Henrique Mitchell de Paiva Cabral Couceiro

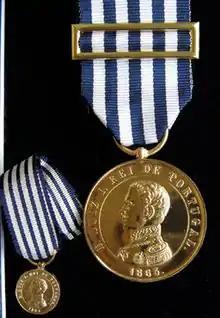
Gold Medal for Military Valor (D. Luiz I) – 1896

As a part of an overall plan to circle and defeat Gungunhana, Couceiro marched 270 Europeans, 50 Angolans, five cannons, and three rapid-firing guns to the southern border of Vátua lands in late June. Near the former fort of Stokolo, about 12 kilometers from the main road, Paiva Couceiro and Freire de Andrade built an outpost (Ponto X) and bridges without any conflict from the Cossine or Vátua tribes. On July 17, he recaptured the Portuguese outpost in Magude, and completed another bridge on July 24. Meanwhile, Enes was not having too much success in trying to encircle the tribal-lands of Gungunhana. He protested to him, through his intermediaries José Joaquim de Almeida and Aires de Ornelas, and requested he surrender rebels Mahazulo and Matibejana, as well as insisting that the chief accept two or three posts on his lands, in exchange for the immediate removal of Portuguese troops along his frontiers. Although Enes had been counseled against starting a war with Gungunhana, Couceiro and Freire de Andrade insisted, at the end of June, that they should advance towards Cossine (within the Vátua lands) and begin the war against the chief. This perturbed the chief; near Cossine were many Vátua tribesmen, and in Magul, the provisional base of Matibejana. On August 23, Paiva Couceiro received orders to attack and arrest the rebel Matibejana. He advanced with 1,000 men along the swampy river, while a contingent of auxiliaries pillaged the neighboring villages and massacred the inhabitants. What was later known as the Battle of Magul, demonstrated acts that were more cavalier than operationally strategic. Paiva Couceiro's contingent, once again, became separated from his colleague Freire de Andrade's column, and finding the tribes of Cossine exhorted an ultimatum to surrender the rebel Matibejana within three days. When this did not occur, and after several days of inactivity, the gathered tribesman attacked directly the Portuguese lines, which resisted with only 5 dead and 27 injured (the tribes lost 300–450 in total). Although not a strategic victory, it did establish Portuguese military supremacy and turned the tide of the Luso-African skirmishes For his actions, in August 1895, Paiva Couceiro was made Knight of the Order of São Bento de Avis, for his actions. Although he demonstrated extraordinary physical courage, he placed his forces in unnecessary harm, but was to become a celebrity and feted with local honors, particularly after the imprisonment of Gungunhana: